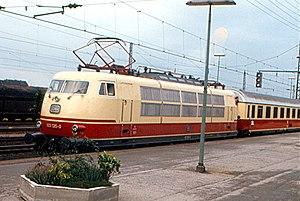
La série 103 est une série de locomotives électriques exploitées par la Deutsche Bundesbahn. Elles ont longtemps été perçues comme la série phare du matériel roulant de la DB.